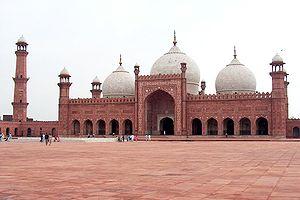
Le tableau ci-dessous représente la liste des plus grandes mosquées du monde.
L'islam au Pakistan joue un rôle primordial, définissant l'existence et l'identité de la République islamique du Pakistan. Les musulmans constituent aujourd'hui 95 % à 97 % de la population du pays. Les 3 % à 5 % restants sont principalement chrétiens et hindous. Au sein des musulmans, les sunnites sont majoritaires. Néanmoins, le Pakistan compte le plus grand nombre de chiites, après l'Iran ; ils sont 10 % à 20 %, soit entre 17 millions et 30 millions.
Le Pakistan, en forme longue la république islamique du Pakistan, est une république islamique d'Asie du Sud entourée par l’Iran, l’Afghanistan, la Chine, l’Inde et la mer d'Arabie. Fondé le 14 août 1947 au terme de la partition des Indes sous la forme d'un État constitué de deux parties séparées par près de 1 600 km de territoire indien, avec comme dénominateur commun la religion musulmane, le pays se trouve réduit à sa partie occidentale en 1971 au terme de la guerre d'indépendance du Bangladesh. Depuis sa création, il entretient des relations tendues avec l’Inde en raison de prétentions territoriales concurrentes sur le Cachemire, les deux pays s'étant affrontés à travers trois guerres successives. En revanche, le Pakistan est un allié des États-Unis et entretient des relations cordiales avec la Chine. Le pays dispose de l’arme nucléaire après avoir fait des essais officiels en 1998.